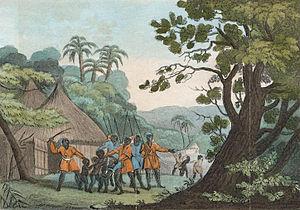
Vue du village de Ben au Cayor
Le Royaume du Cayor ou Kadior est un ancien royaume du Sénégal situé entre les fleuves Sénégal et Saloum. Les habitants du Cayor, sont appelés Adjor, ou Adior.